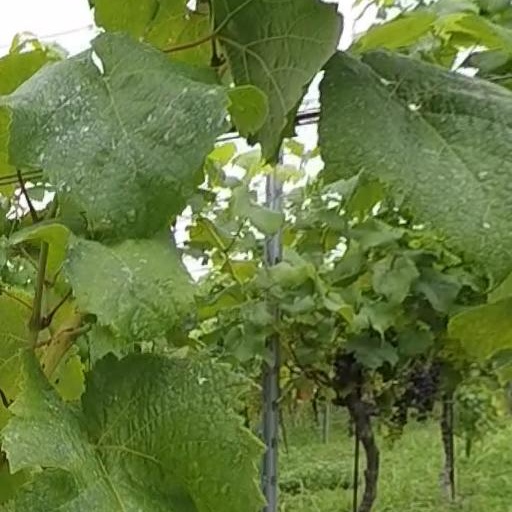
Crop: grape